HMS Illustrious (87)

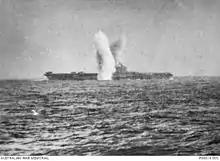
Kamikaze attack on "Illustrious" on 6 April

"Illustrious" departed Britain on 30 December and arrived in Trincomalee, Ceylon, on 28 January 1944. She spent most of the next several months training although she participated in several sorties with the Eastern Fleet searching for Japanese warships in the Bay of Bengal and near the coast of Sumatra. The fleet departed Trincomalee on 21 March to rendezvous with the American carrier in preparation for combined operations against the Japanese facilities in the Dutch East Indies and the Andaman Islands. The first operation carried out by both carriers was an airstrike on the small naval base at Sabang at the northern tip of Sumatra (Operation Cockpit). The carrier's air group consisted of 21 Barracudas and 28 Corsairs for the operation; "Illustrious" launched 17 of the former escorted by 13 of the latter on the morning of 19 April. The American bombers attacked the shipping in the harbour while the British aircraft attacked the shore installations. The oil storage tanks were destroyed and the port facilities badly damaged by the Barracudas. There was no aerial opposition and the fighters claimed to have destroyed 24 aircraft on the ground. All British aircraft returned safely although one American fighter was forced to ditch during the return home.